Sarah Carneson

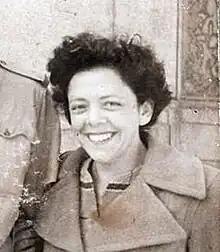

Sarah Carneson (17 June 1916 – 30 October 2015) was a South African labour organizer and anti-apartheid activist.